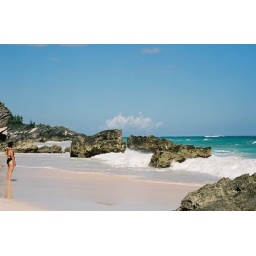
Pink sand beach in Horseshoe Bay Bermuda